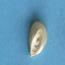
Maize quality: Good